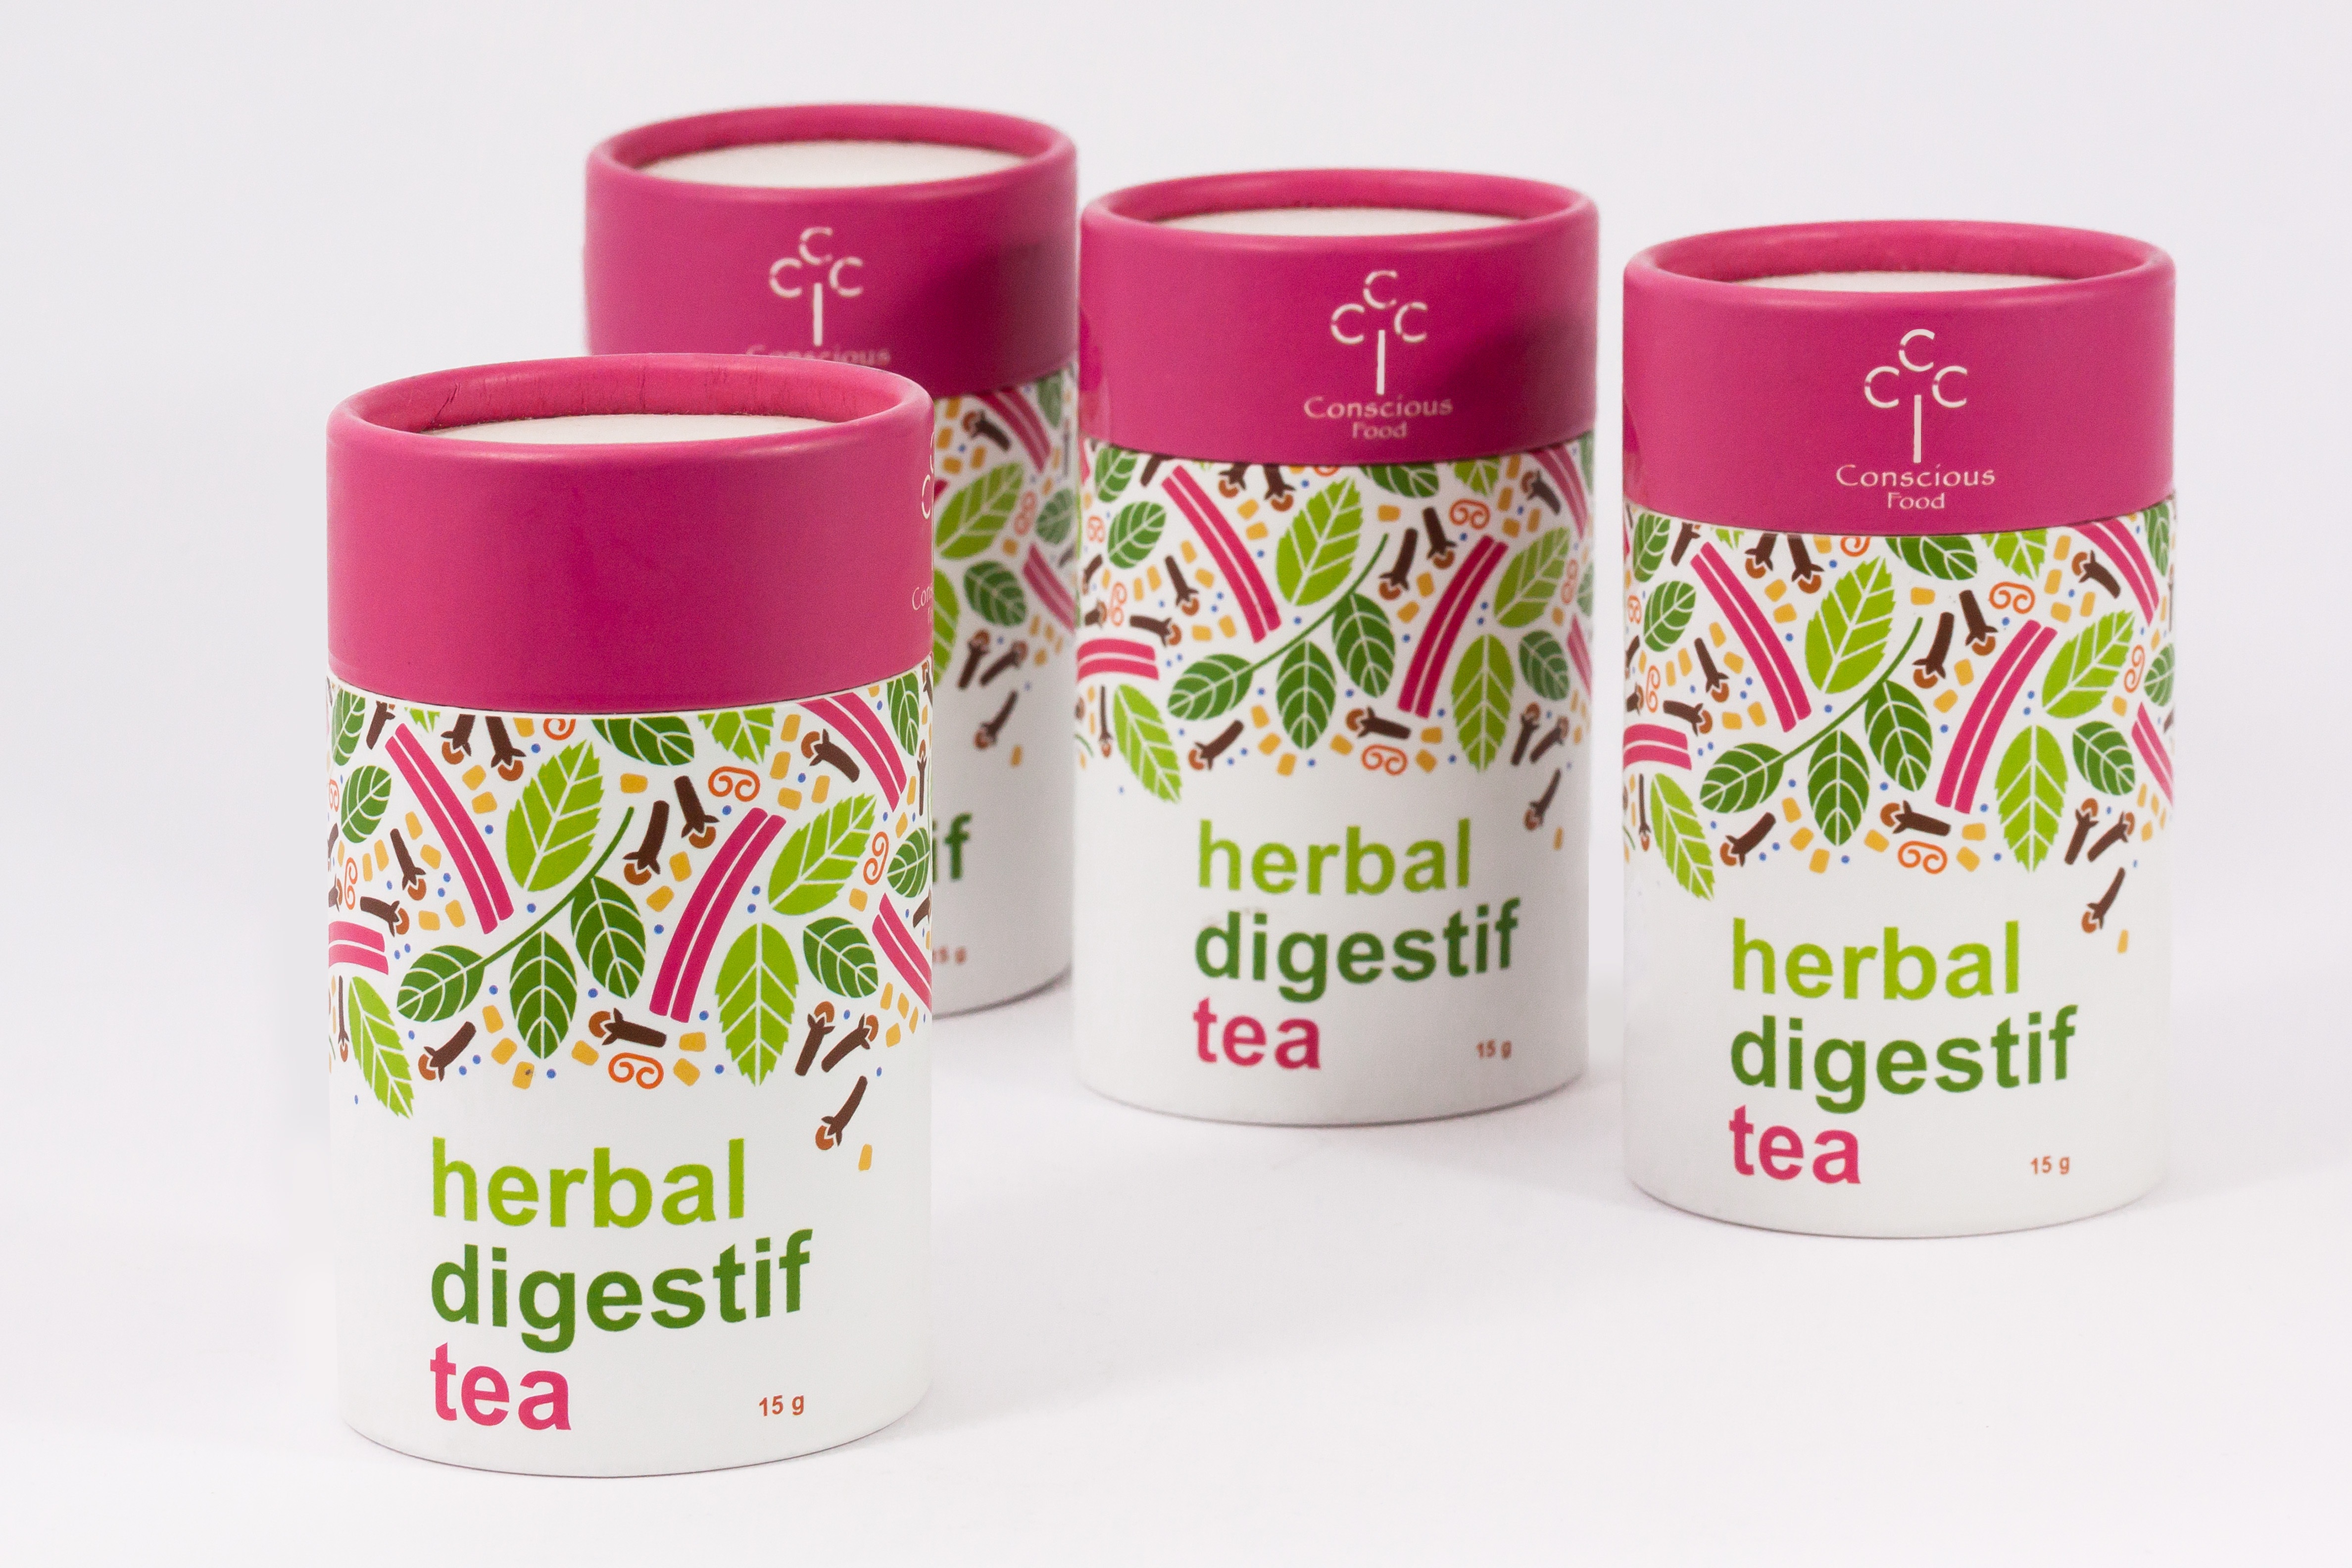
purple, cup, food, green, drink, lighting, coffee cup, cinnamon, label, product, design, nutrition, carnation, cardboard, flowerpot, tee, packaging, cylinder, bless you, tin can, mindful, aware, mint leaves, herbal tea, liquorice, packaging design, verdauungstee